Exercise and androgen levels

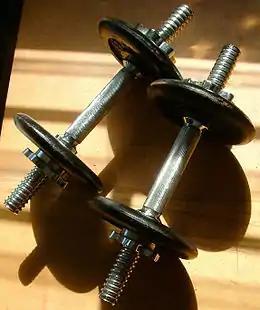
Effects of anaerobic exercise also vary with length of time.

It is unknown if anaerobic training changes individual hormone profiles, or if conditioned athletes in studies self-selected because of physiologic predisposition to athletic conditioning. There is variation of response to anaerobic stress depending on exercise intensity, age, gender, length of time studied, and time at which serum indices were drawn. Most studies report that testosterone increases or is unchanged acutely, though some even report it to decrease. Anaerobic exercisers have testosterone levels below sedentary controls in cross sectional analysis. Over months to years, levels are stable to slightly increased.